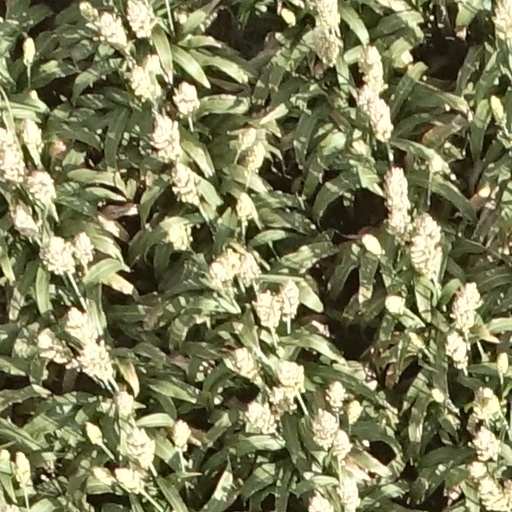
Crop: sorghum